United Nations Federal Credit Union

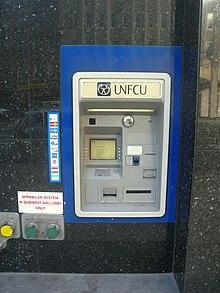
ATM for UNFCU

The United Nations Federal Credit Union is an American credit union, with its head offices in Long Island City, in New York State. It was founded in 1947 by United Nations employees.